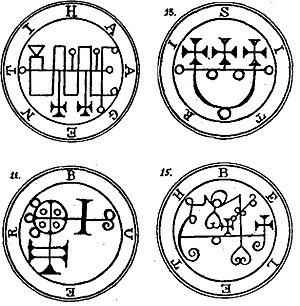
Un sigil, « signe cabalistique » ou sceau est une figure graphique qui représente, en magie, un être ou une intention magique. Le terme provient du latin sigillum qui signifie « signature ».